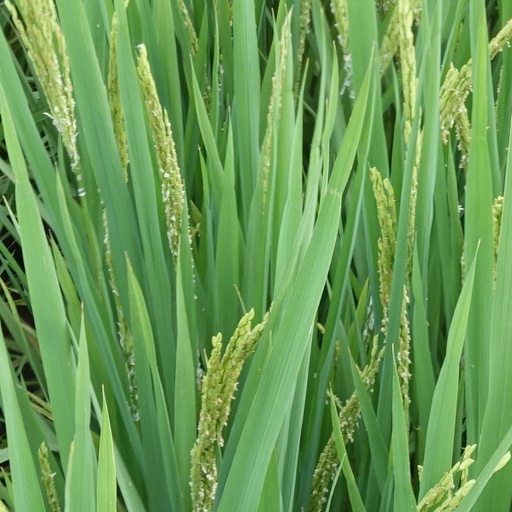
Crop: rice